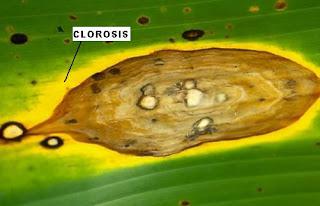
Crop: unknown
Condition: banana_banana_cordana_spot